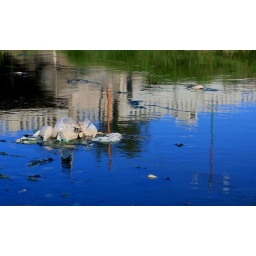
I never get over how blue the sky is here